Essington Lewis

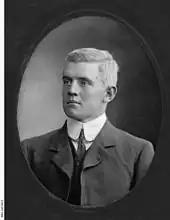
Lewis c. 1900

Essington Lewis was born in Burra, South Australia on 13 January 1881. His father was the pastoralist and politician John Lewis (1844–1923), founder of Bagot, Shakes & Lewis. He was named after Port Essington, where his father owned a cattle property. He was educated at St Peter's College, Adelaide and the South Australian School of Mines.